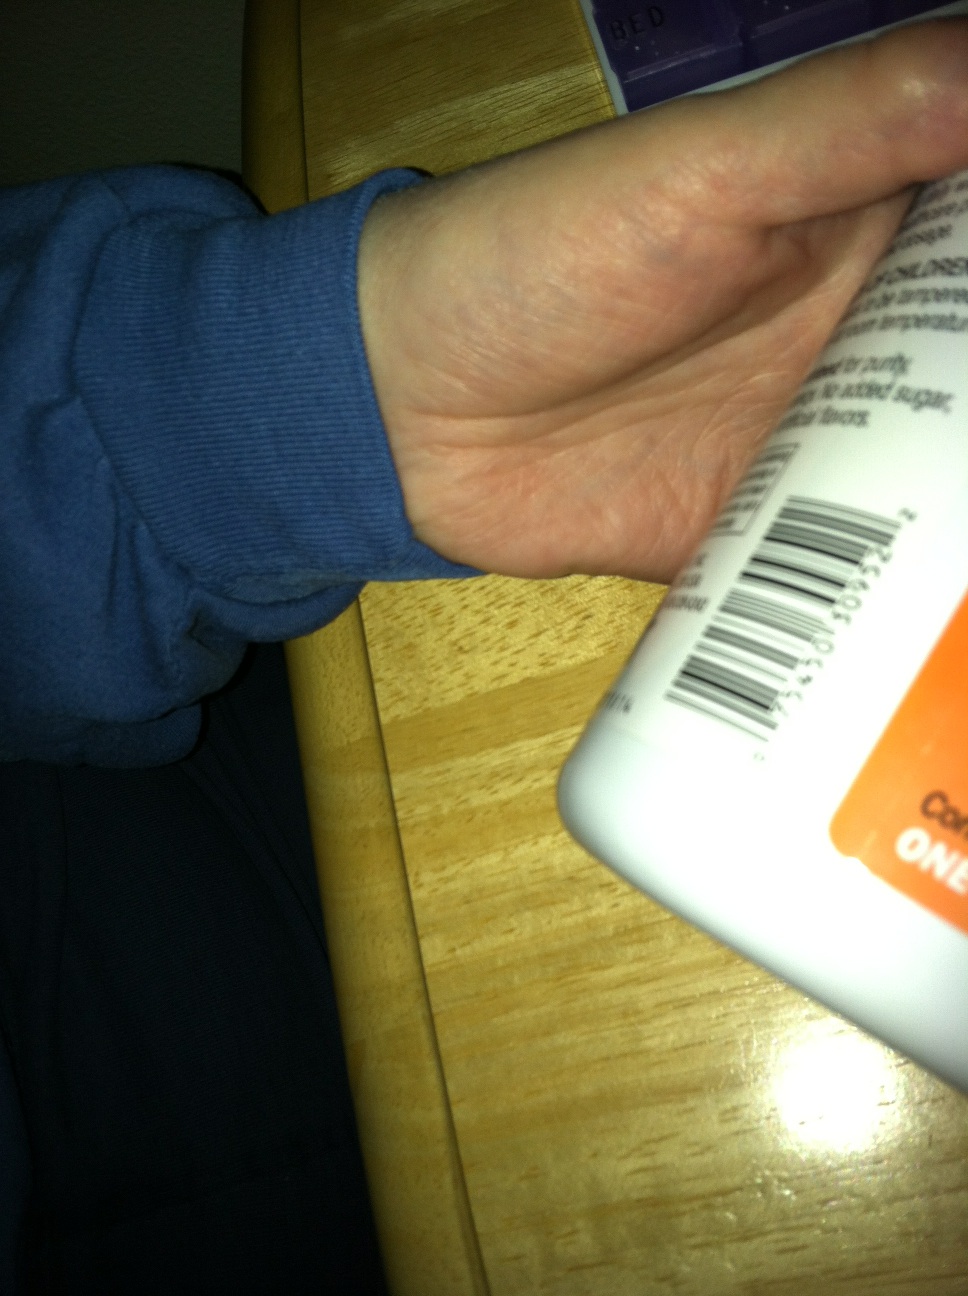Question: What is in this bottle?
Answer: unanswerable